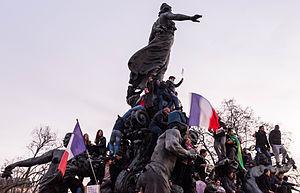
Cet article recense les manifestations en réaction aux attentats de janvier 2015 en France, s'étant tenues le samedi 10 janvier 2015 ou le dimanche 11 janvier 2015.
Les manifestations des 10 et 11 janvier 2015, également appelées « marches républicaines », sont un ensemble de rassemblements qui se déroulent sur le territoire français en réaction aux attentats djihadistes des 7, 8 et 9 janvier 2015 — dont les principaux sont l'attaque contre la rédaction du journal Charlie Hebdo et la prise d'otages dans un supermarché casher — qui ont coûté la vie à dix-sept personnes. À la suite du retentissement considérable de ces événements, aussi bien en France qu'à l'étranger, quarante-quatre dirigeants de divers pays participent au cortège parisien du 11 janvier 2015, tandis qu'au moins 265 villes françaises dénombrent au moins 1 000 personnes à leur manifestation, selon un décompte du journal Le Monde.